1960 12 Hours of Sebring

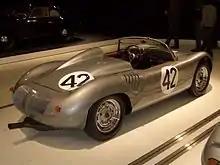
Porsche 718 RS 60 Spyder

The Tenth Annual Sebring International Grand Prix of Endurance for the Amoco Trophy took place on 26 March 1960, on the Sebring International Raceway, (Florida, United States). It was the second round of the F.I.A. World Sports Car Championship. This was also the second round of the F.I.A. GT Cup.